Stradivarius

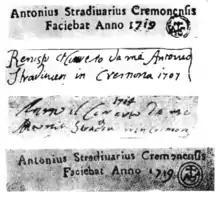
Maker's label from Stradivari

A Stradivarius is one of the string instruments, such as violins, violas, cellos, and guitars, crafted by members of the Stradivari family, particularly Antonio Stradivari (Latin: Antonius Stradivarius), in Cremona, Italy, during the late 17th and early 18th centuries. These instruments are known for their craftsmanship, tonal quality, and lasting legacy, and are considered some of the finest ever made. Stradivari's violins, in particular, are coveted by musicians and collectors, with many selling for millions of dollars.